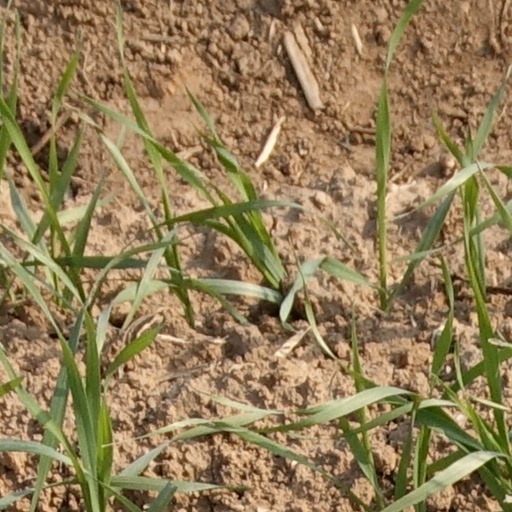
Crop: wheat